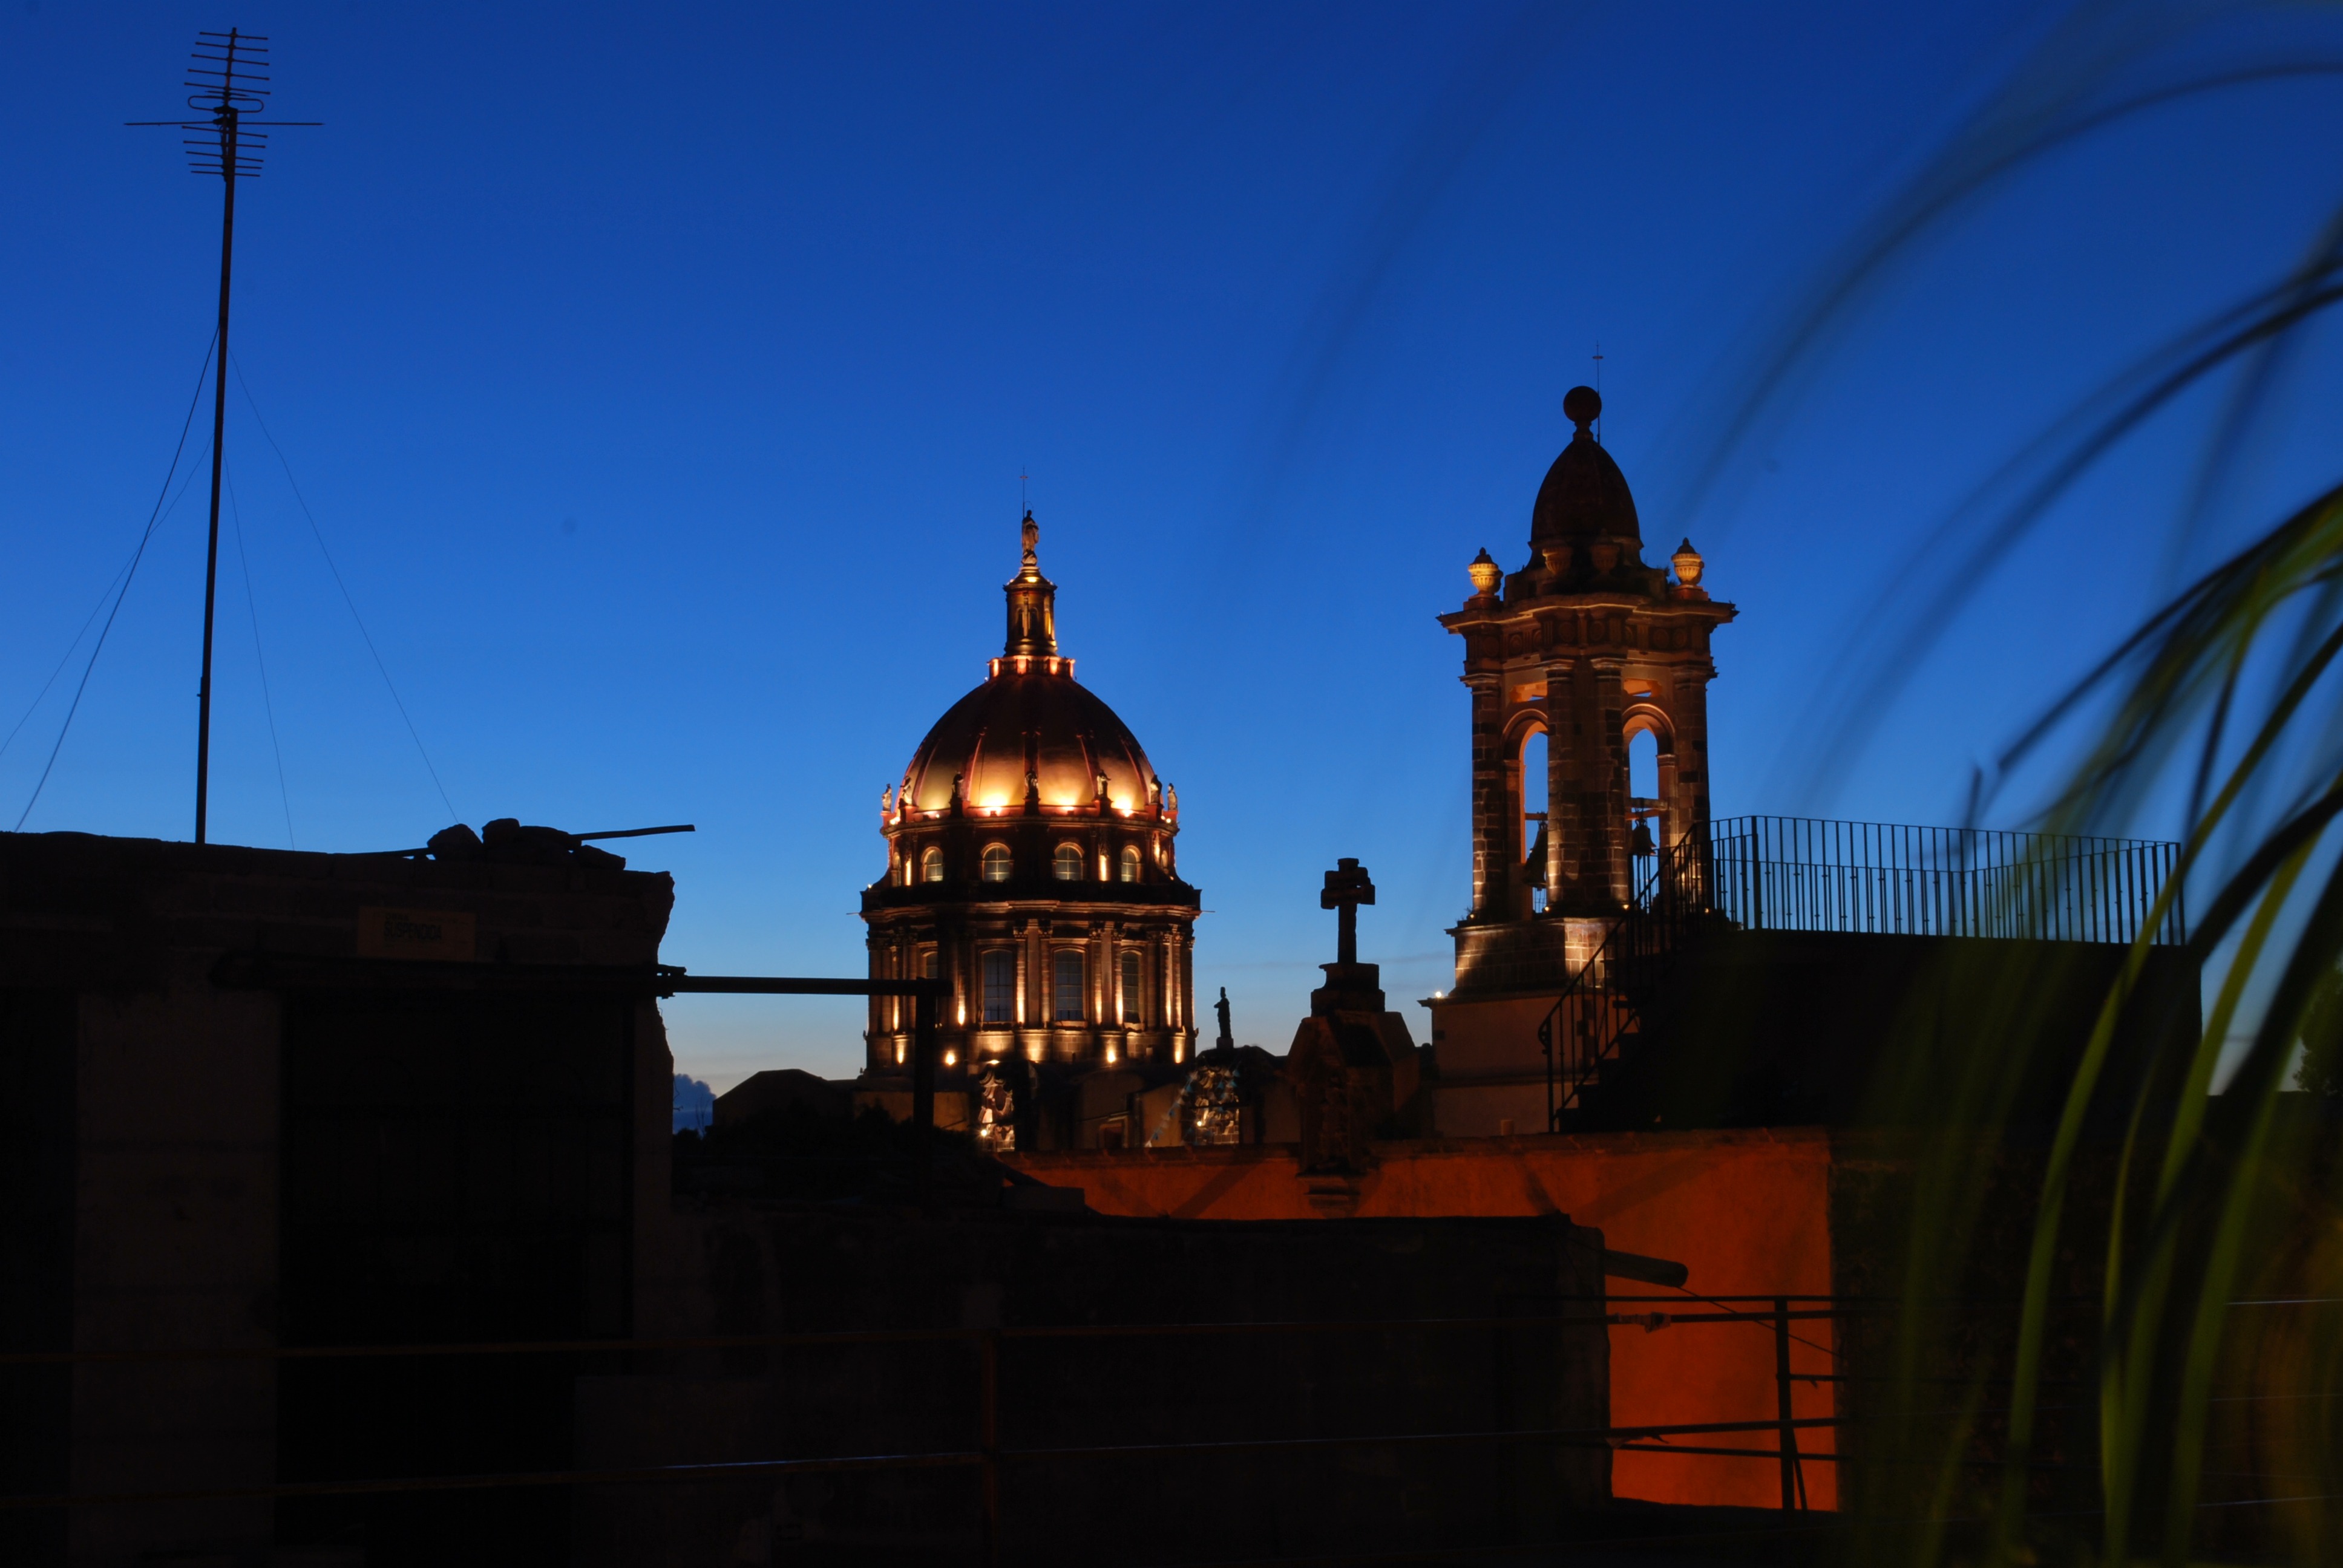
landscape, sky, sunset, skyline, night, dusk, evening, reflection, tower, landmark, church, cathedral, place of worship, temple, mexico, churches, dome, san miguel de allende